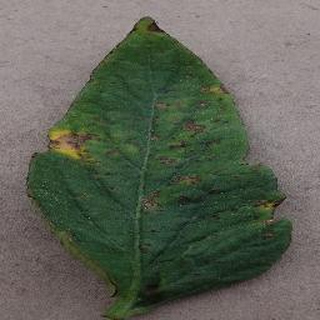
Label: tomato_bacterial_spot